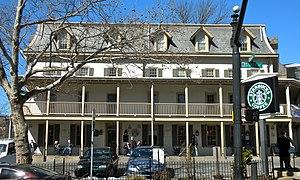
Doylestown est un borough des États-Unis, siège du comté de Bucks, dans le Commonwealth de Pennsylvanie. Doylestown est située à environ 55 km au nord de Philadelphie.